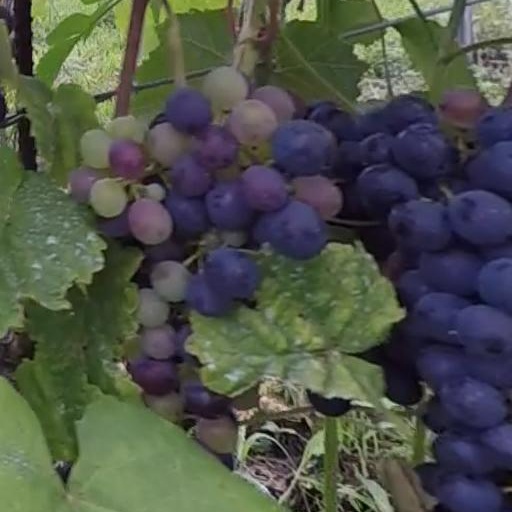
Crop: grape